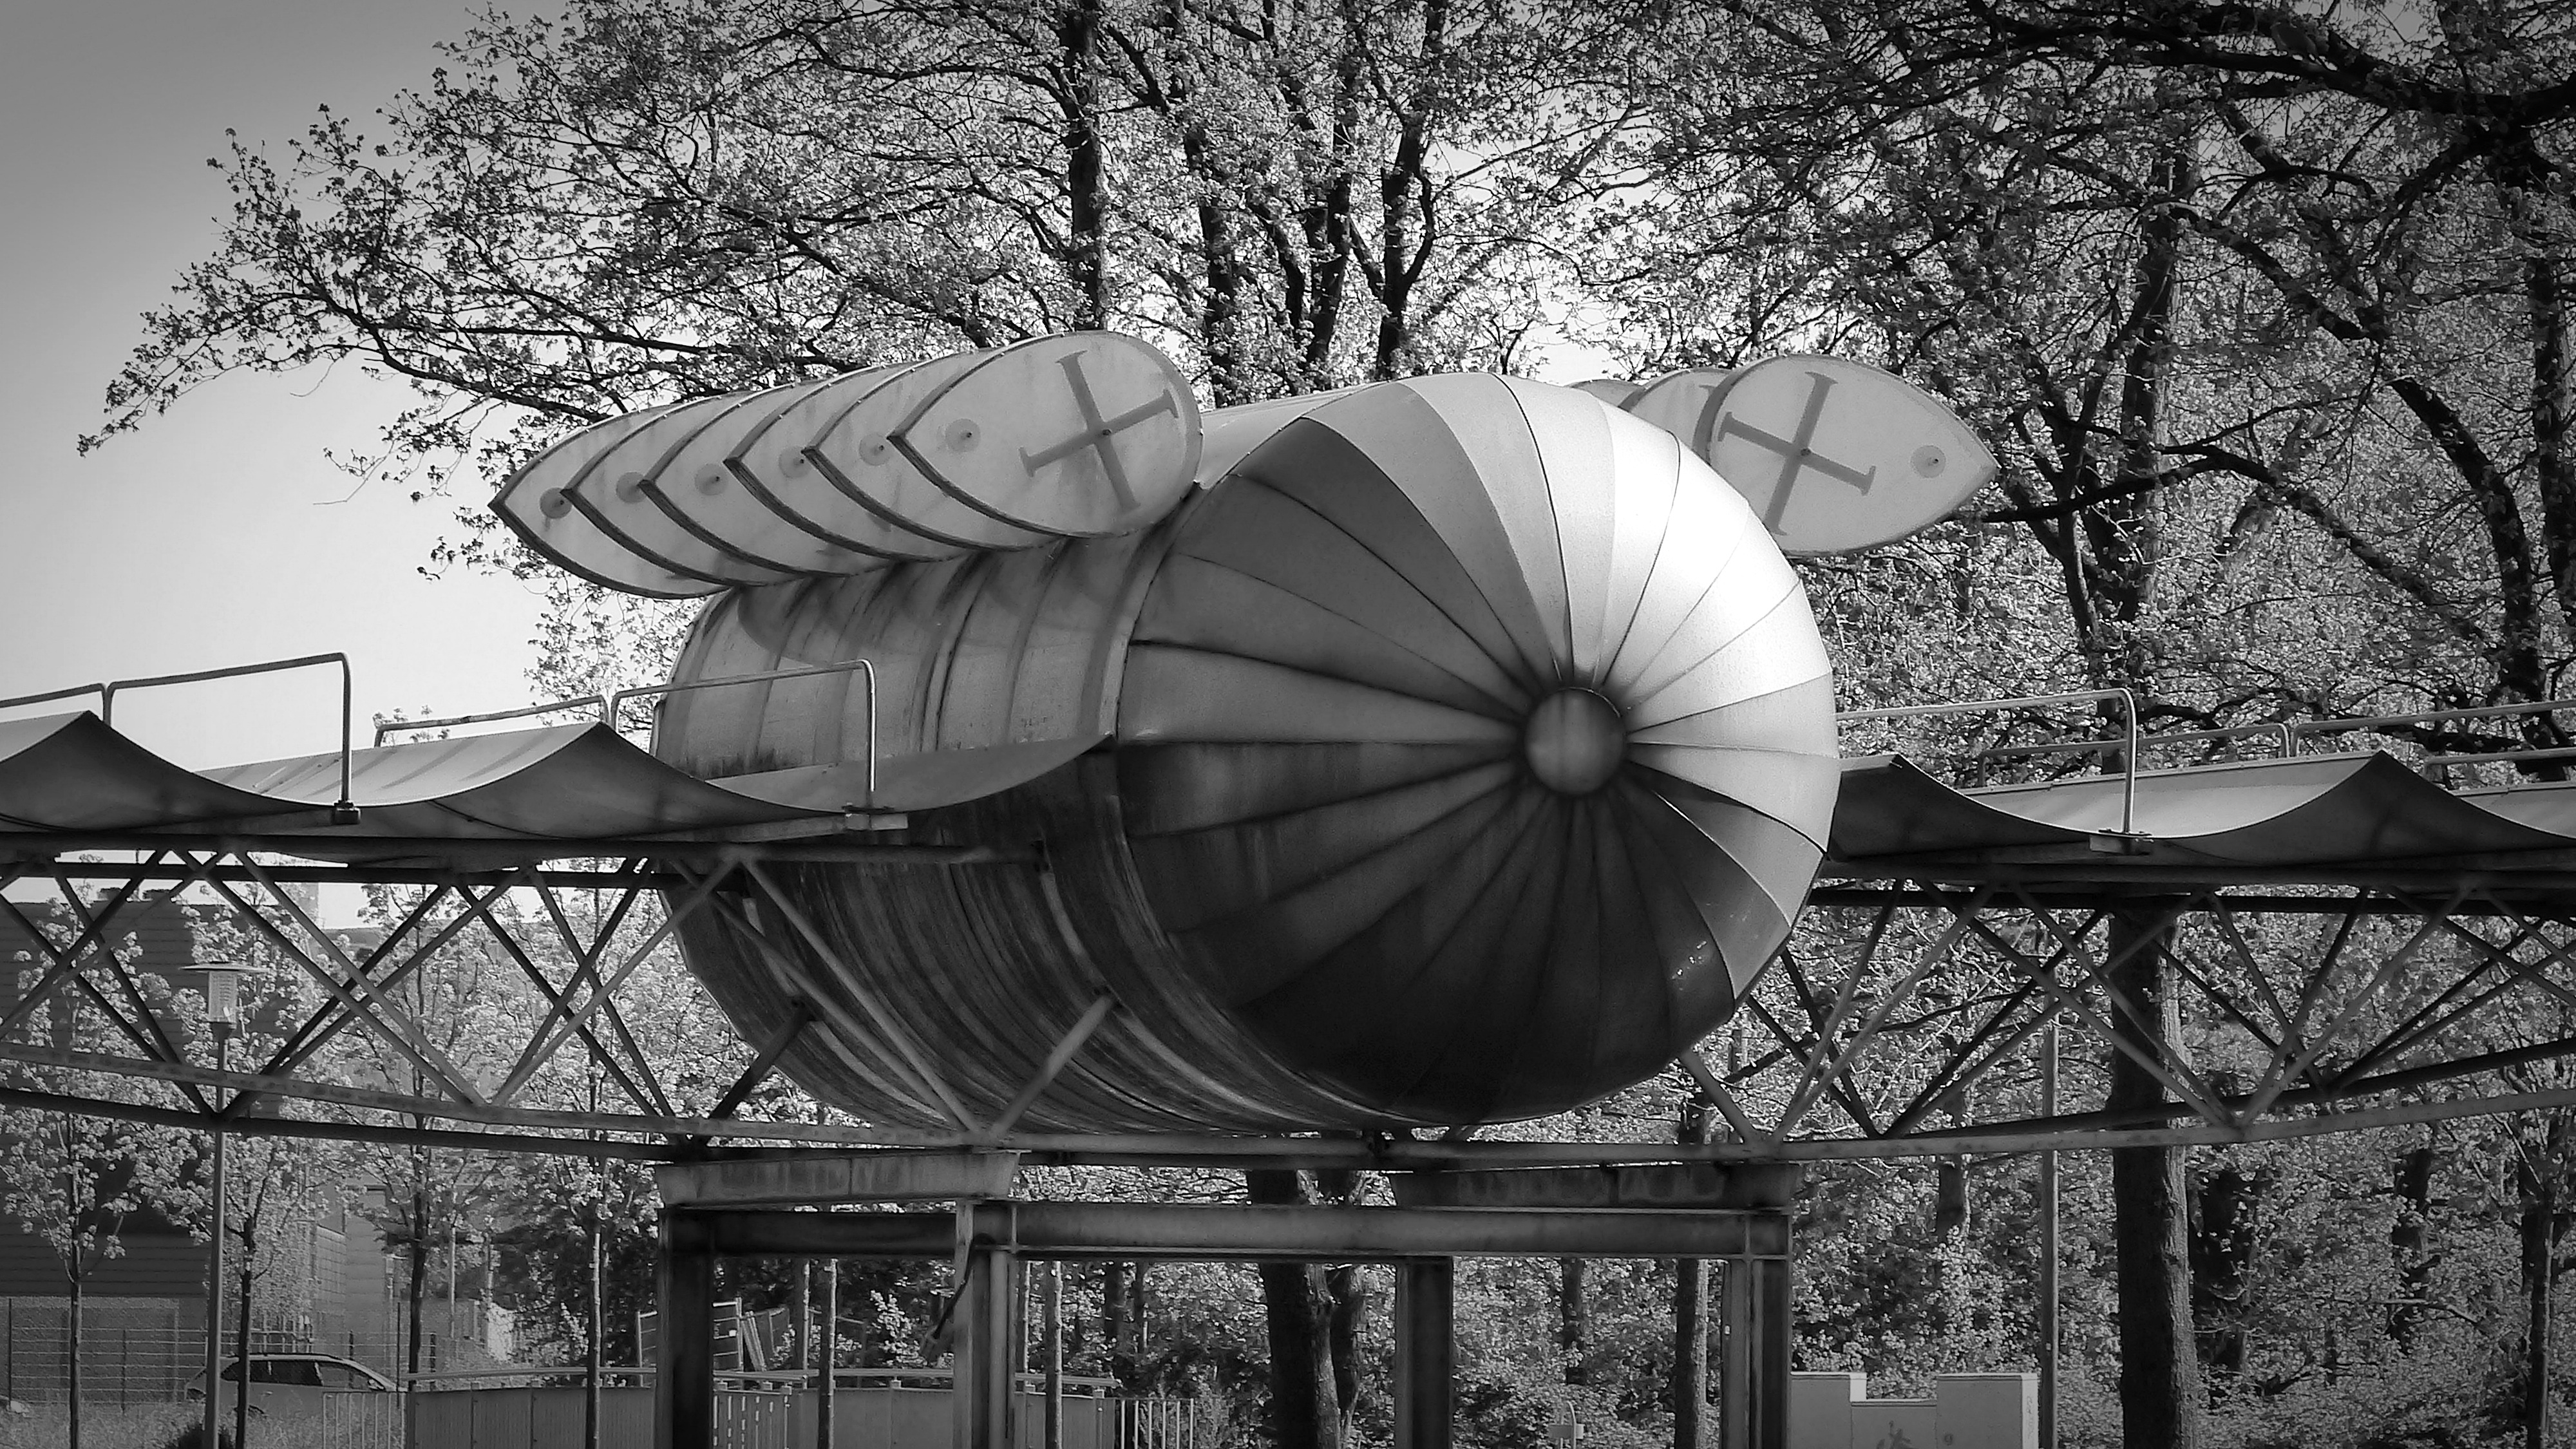
tree, black and white, white, flower, metal, black, monochrome, rocket, artwork, sculpture, art, symmetry, monochrome photography